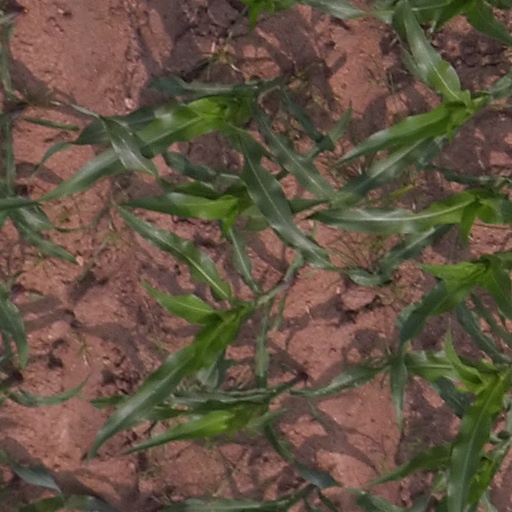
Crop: maize; corn